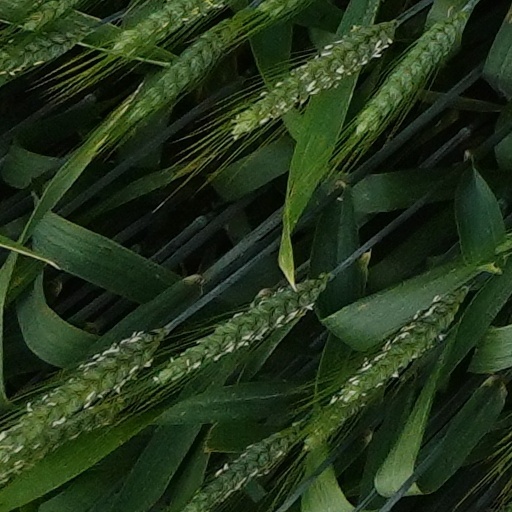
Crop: wheat